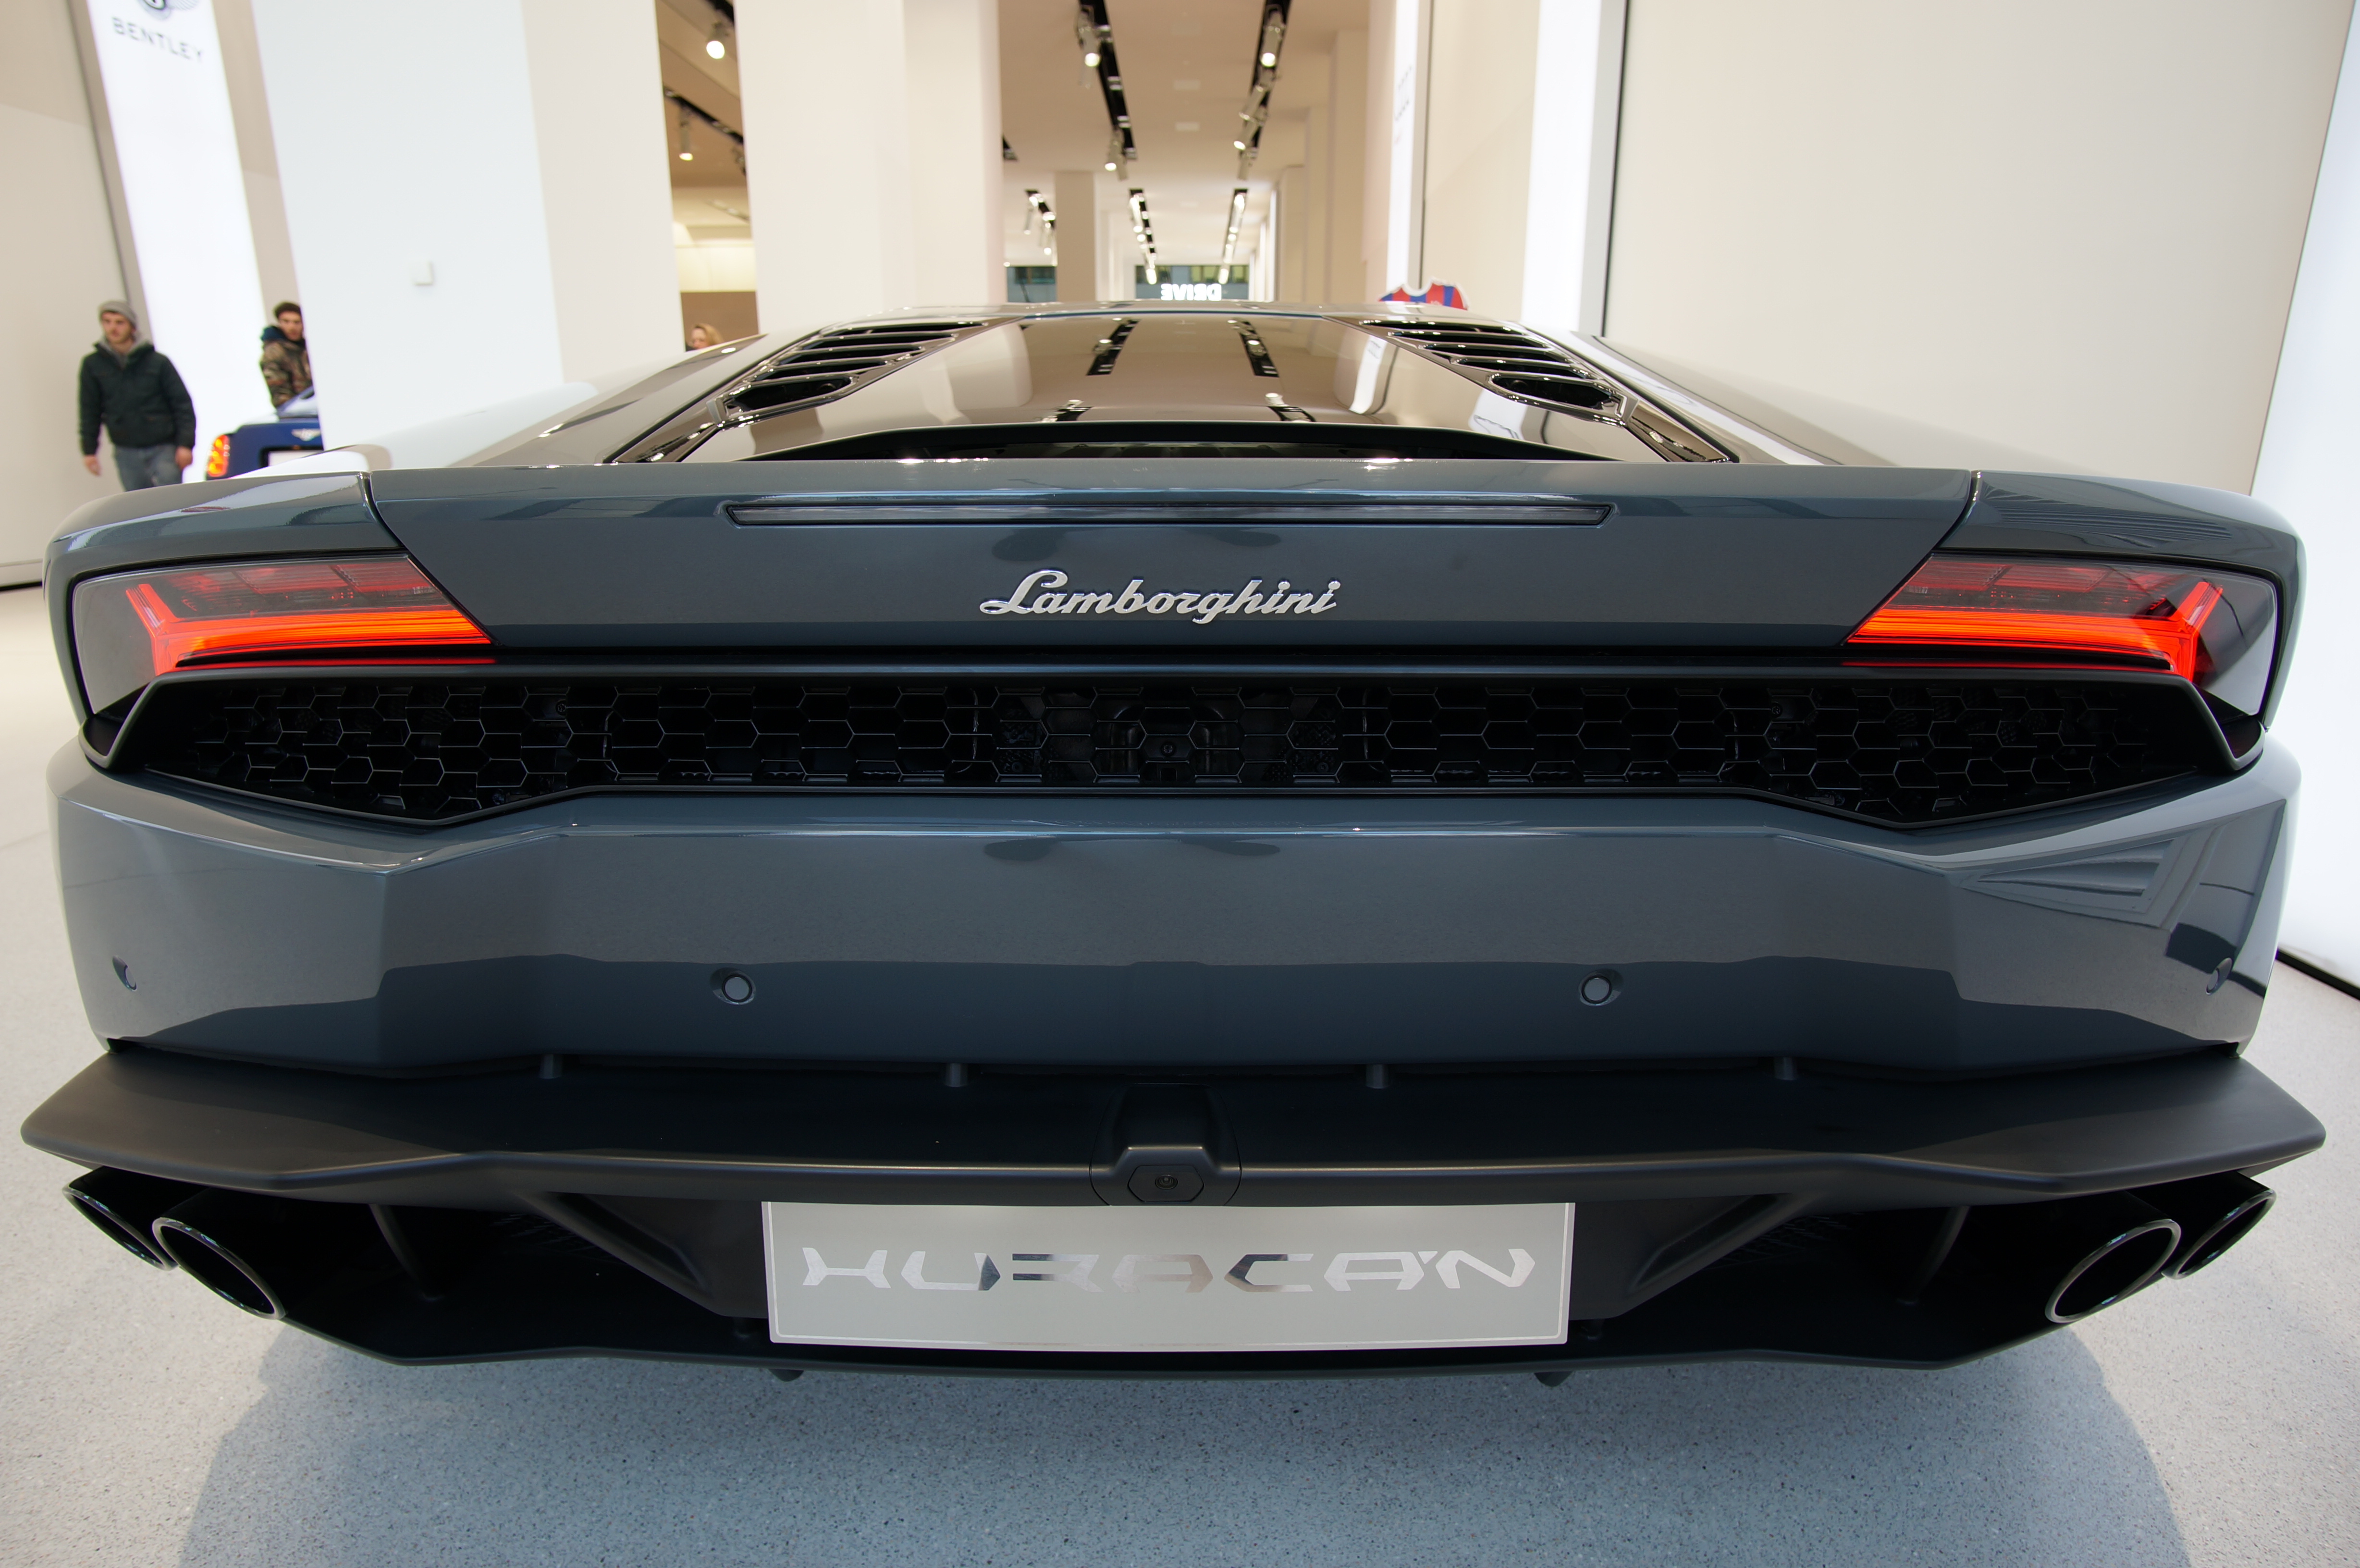
car, vehicle, sports car, bumper, 2016, supercar, germany, deutschland, berlin, walimex, 12mm, samyang, sony, nex, nex6, lenstagged, steffenzahn, samyang12mm, walimex12mm, lamborghini, land vehicle, automobile make, automotive exterior, automotive design, luxury vehicle, performance car, executive car, lamborghini revent n